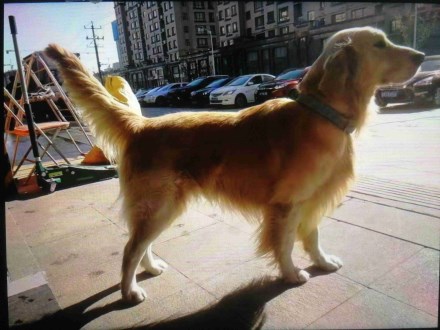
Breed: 5355-n000126-golden_retriever